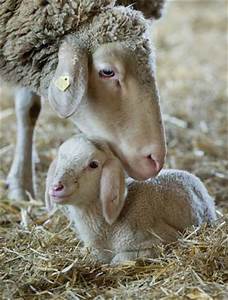
Label: pecora